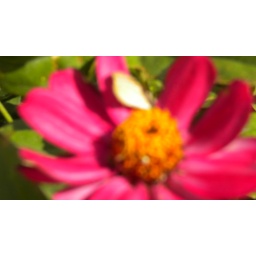
This is a picture of a flower in the botany building on the UW campus taken